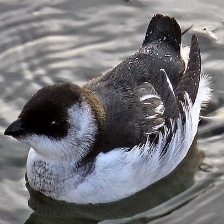
Species: LITTLE AUK
Scientific name: ALLE ALLE